Main Street (2010 film)

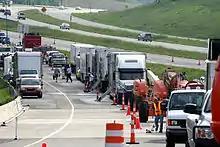
Filming an action sequence on NC-540 near Durham, NC

The film was shot nearly entirely in Durham, North Carolina in April and May 2009. The screenplay was written by Pulitzer Prize–winning writer Horton Foote after he found downtown Durham empty on a weekend visit several years earlier.